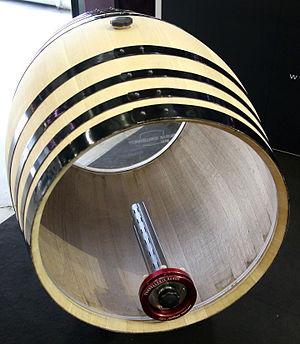
Barrique de vinification en rouge
Un tonneau est un conteneur de révolution servant à conserver les liquides de consommation. Inventé par les Celtes, et plus précisément par les Gaulois, le tonneau a traversé les siècles.